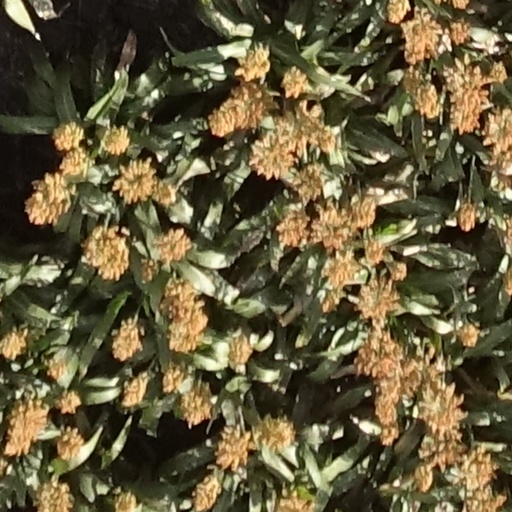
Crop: sorghum